Tom Thurman

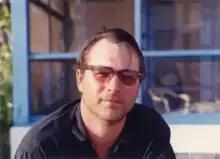
Tom Thurman (2012)

Since 1992, he has produced and directed 40 documentaries on art, film, music, sports and literary figures, including Nick Nolte, Warren Oates, Ben Johnson, Harry Crews, Jerry Wexler, Tod Browning, John Ford, Hunter S. Thompson and Sam Peckinpah. As a producer/writer for Kentucky Educational Television in Lexington, Thurman directed documentaries for the series "Kentucky Muse", a showcase for artists with Kentucky roots. Programs in this series created by Thurman include "In the Garden of Music" (about musician Harry Pickens), "Picture This" (about photographer Julius Friedman) and "Crossing Mulholland" (about actor Harry Dean Stanton).